Chromosome 21

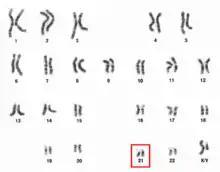
Chromosome 21 pairin human male karyogram.

Chromosome 21 is one of the 23 pairs of chromosomes in humans. Chromosome 21 is both the smallest human autosome and chromosome, with 46.7 million base pairs (the building material of DNA) representing about 1.5 percent of the total DNA in cells. Most people have two copies of chromosome 21, while those with three copies of chromosome 21 (trisomy 21) have Down syndrome.